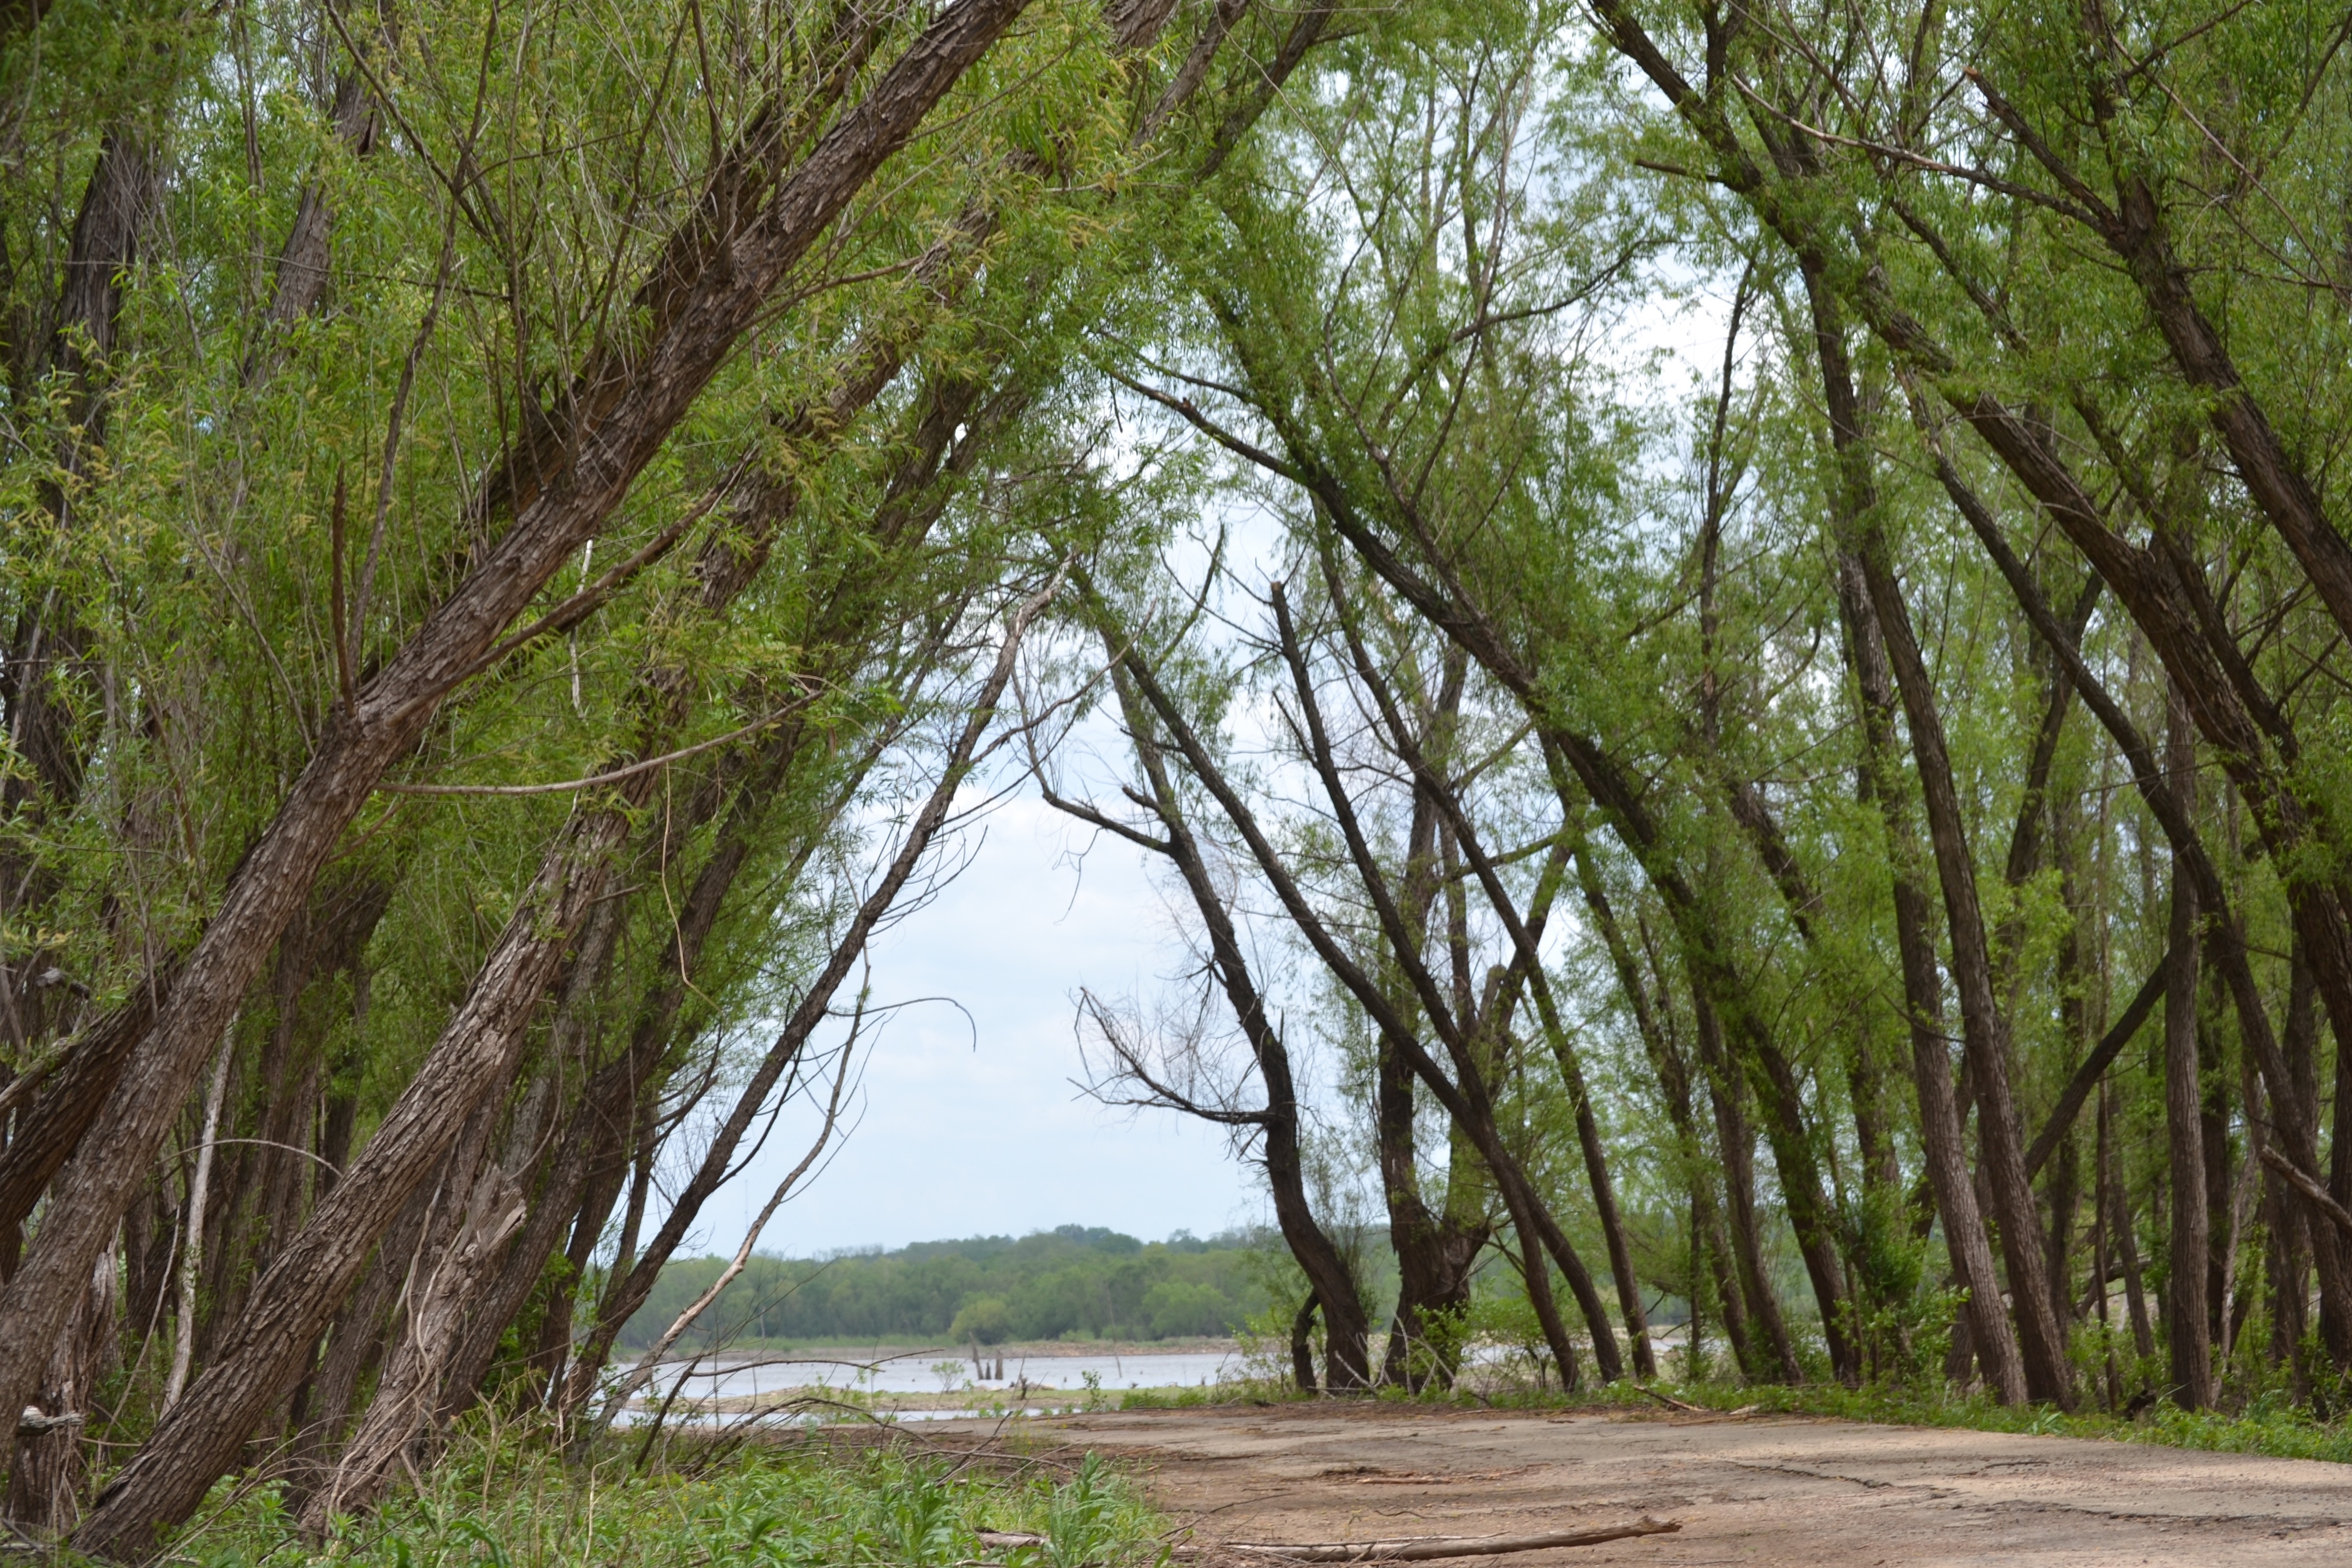
tree, forest, branch, plant, jungle, savanna, vegetation, wetland, woodland, habitat, ecosystem, natural environment, woody plant